Bowdoin (Arctic schooner)

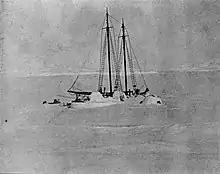
"Bowdoin" (with igloo habitats) frozen in Arctic ice (1923)

The schooner's design and construction were carefully considered and well-executed, although neither was radical for their day.